Jay Lethal

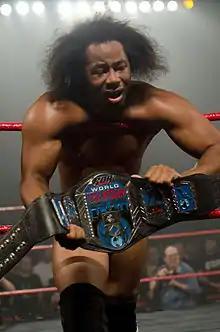

On April 4, 2014, at Supercard of Honor VIII, Lethal turned heel for the first time in nearly a decade by accepting help from Truth Martini, to defeat Tommaso Ciampa to regain the World Television Championship, becoming the first two-time holder of the title. After the match, Lethal declared that there was a house in ROH, "The House of Truth", marking the return of the stable with Lethal as the figurehead. Over the next year, Lethal would become recognized as the longest reigning World Television Champion in ROH history, with successful championship defenses against the likes of Matt Taven, Caprice Coleman, A. C. H., Matt Sydal on the last PPV of the year; Final Battle 2014 and again at the ROH 13th Anniversary Show against Alberto el Patrón. In March 2015, Lethal became the most successful World Television Champion of all time, with the most successful defenses as champion, more than doubling the previous record held by Matt Taven. On April 4, Lethal reached a full year in his title reign, effectively making him the holder of all records associated with the World Television Championship.